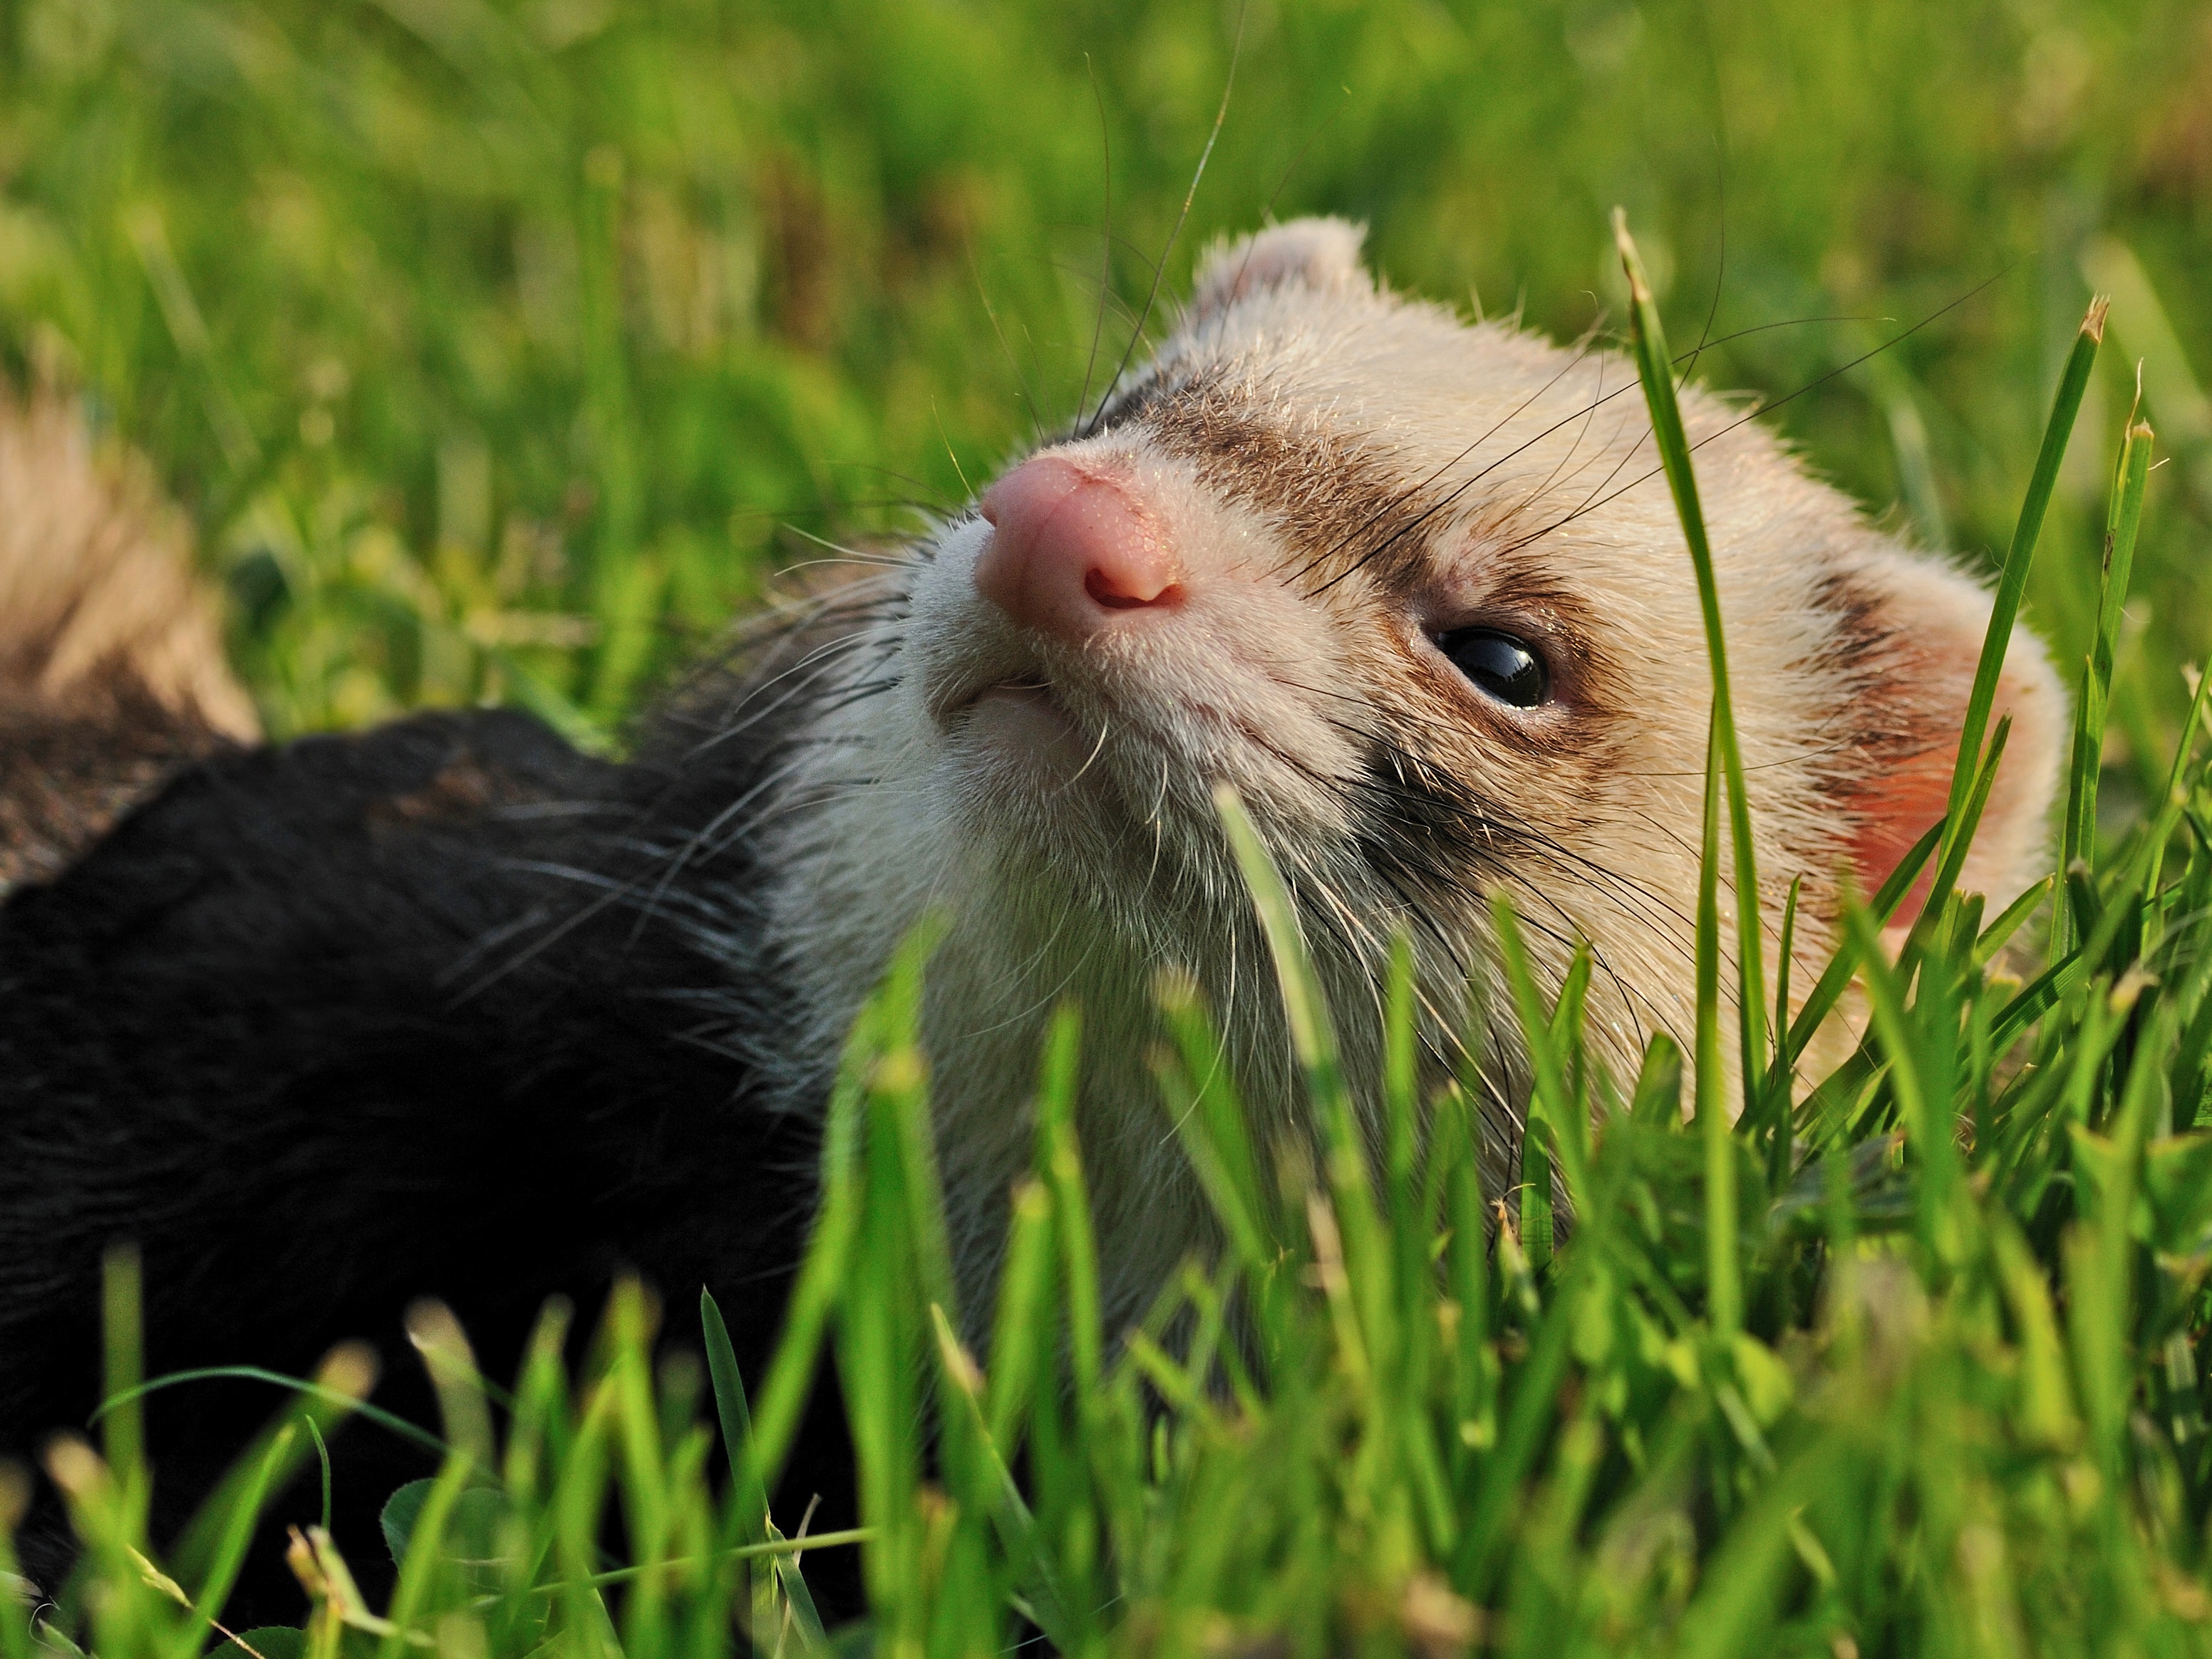
grass, animal, wildlife, mammal, fauna, close up, whiskers, ferret, vertebrate, otter, mink, weasel, mustelidae, polecat